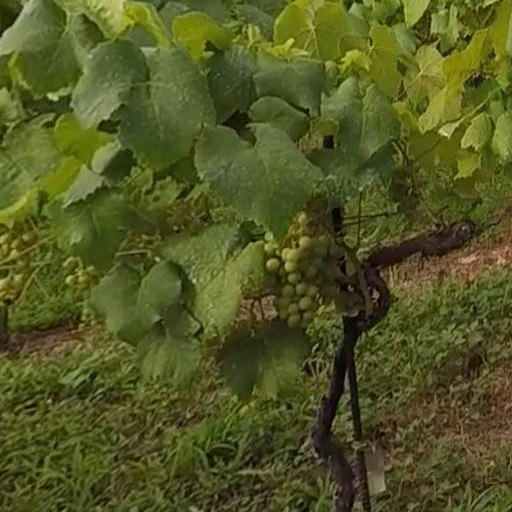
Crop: grape